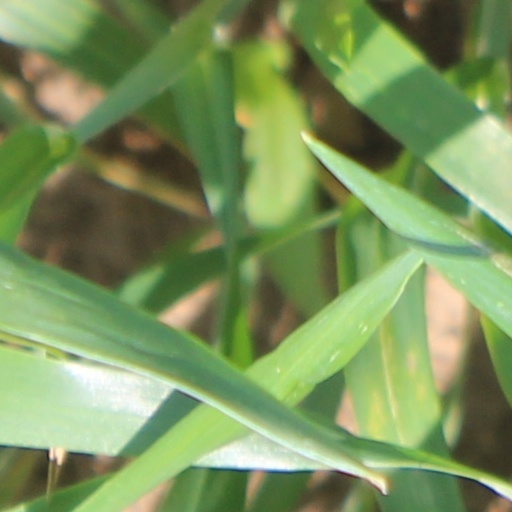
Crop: wheat